Kabukidō Enkyō

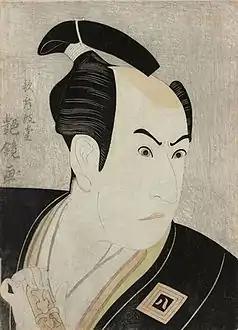
"Ichikawa Yaozō III", colour woodblock print,

Kabukidō Enkyō (fl. ) was a Japanese artist who designed ukiyo-e woodblock prints. Nothing is known of Enkyō's life, and only seven of his works are known, all of which are "ōkubi yakusha-e", bust portrait prints of kabuki actors. Scholars divide them into two groups based on differences in the signatures, and the second group appears to be a set, as the prints depict three brothers from the same play. Enkyō's identity has been subject to speculation: a student of Sharaku's, even Sharaku himself, or a kyōgen playwright.